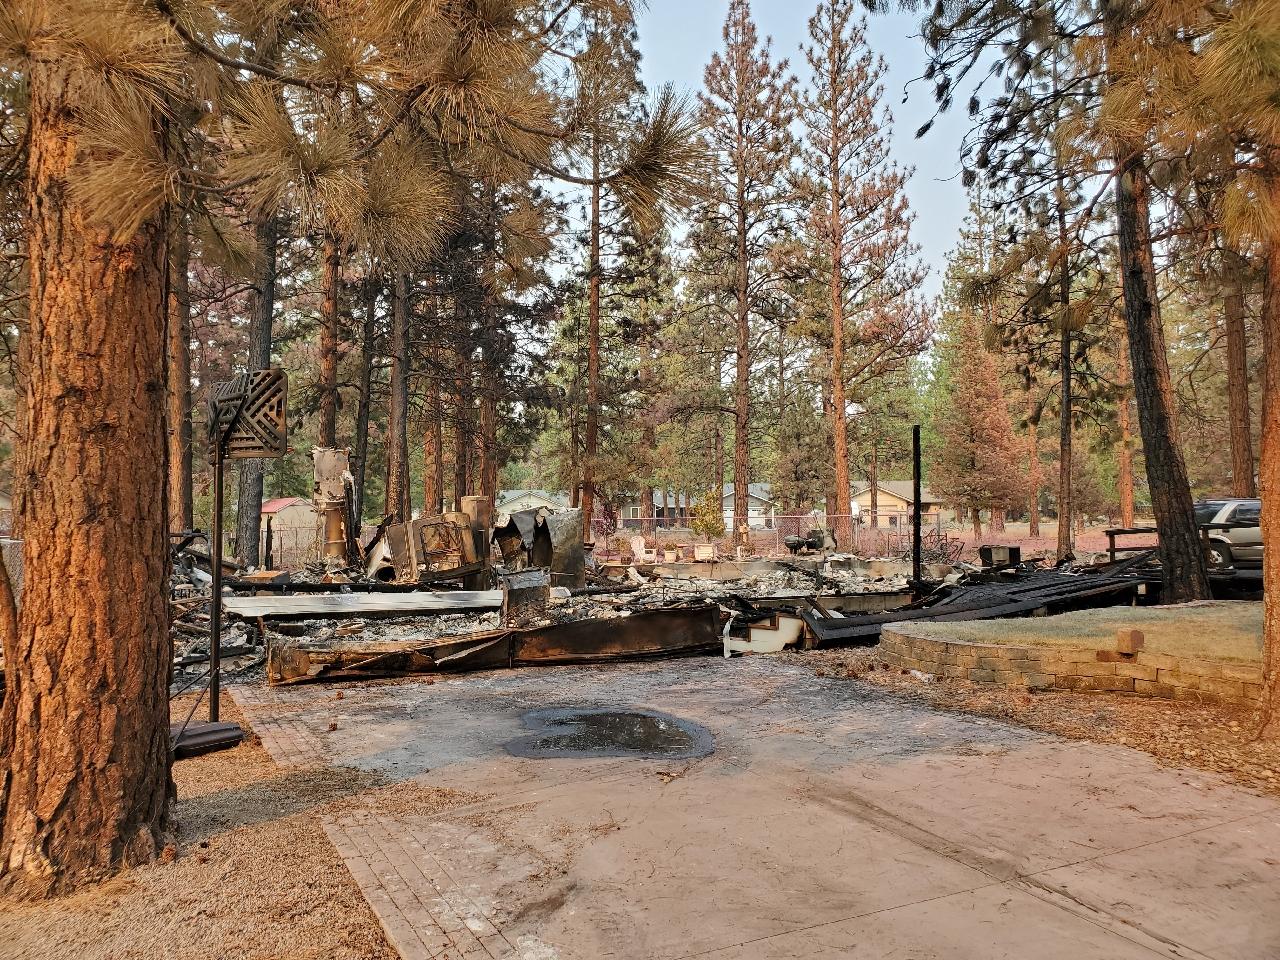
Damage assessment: destroyed